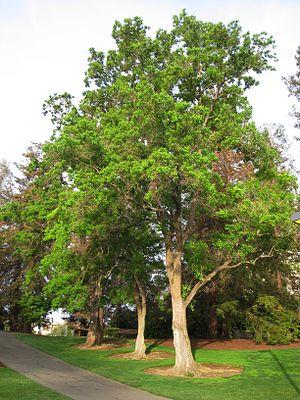
Triadica sebifera, ou Croton sebiferum c'est-à-dire Croton porte-suif Stillingia sebifera vulg. Suiffier ou Gluttier porte-suif (Juss., Jacq.) est une espèce d'arbre originaire d'Asie (Est de la Chine centrale (Vallée du Yangzi Jiang), Taïwan et Japon, Java ), et importé aux États-Unis, où il est devenu une espèce envahissante, poussant généralement aux latitudes inférieure à 32 °.